Richard Pennycook

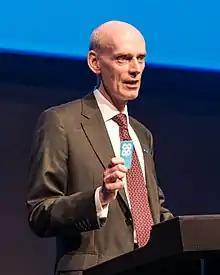
Pennycook in 2014 at One Angel Square

Richard John Pennycook (born February 1964) was chief executive officer of the Co-operative Group.